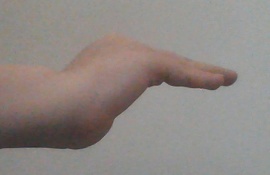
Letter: haa